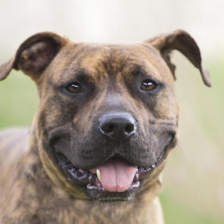
Label: animals